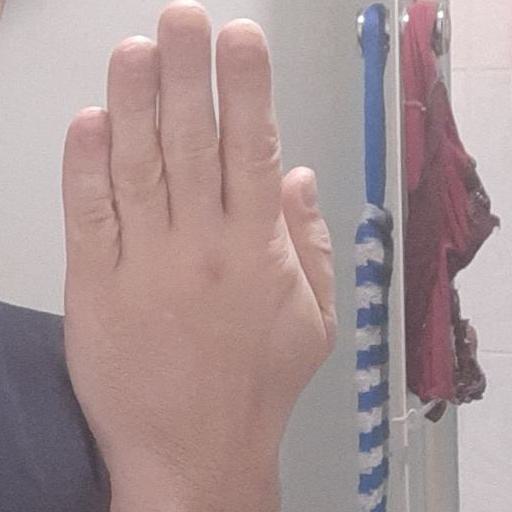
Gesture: stop_inverted